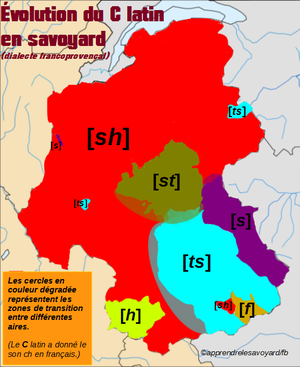
Carte représentant l'évolution dans la langue savoyarde du C+A latin.
Le savoyard est le nom donné aux dialectes de la langue francoprovençale parlés en Savoie. Il s'agissait de la variante francoprovençale la plus parlée en France, avec un nombre de locuteurs estimé à 35 000 personnes en 1988. Selon plusieurs sondages, la proportion de la population savoyarde parlant cette langue était en 2001 de 7 %, dont seulement 2 % des savoyards l'utilisaient quotidiennement, majoritairement dans les milieux ruraux.